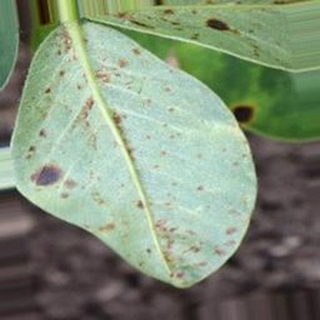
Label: groundnut_rust